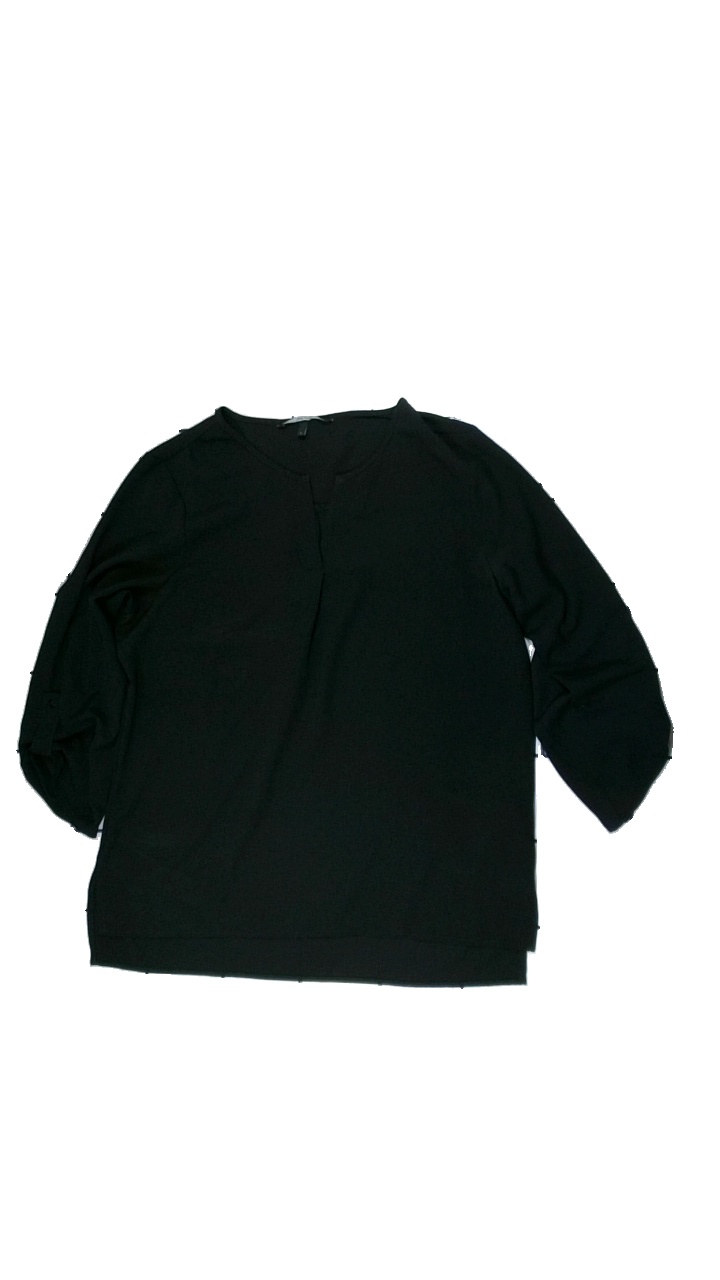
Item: Top (Ladies)
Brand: Vero Moda
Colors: Black
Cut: V-collar, C-collar
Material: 100% polyester
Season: Spring
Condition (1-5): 4
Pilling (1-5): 5
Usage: Reuse
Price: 50-100